Geoff Marshall

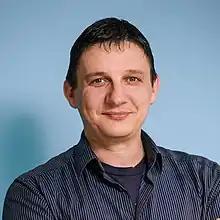
Marshall in 2017

Geoffrey Marshall (born August 1972) is an English video producer, performer, and author from London who runs a YouTube channel which is predominantly transport-themed. Born in London, he spent three years living in the United States between 2006 and 2009, and now resides in south London.